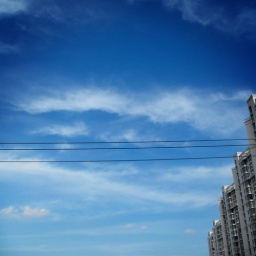
the sky is blue in ningbo